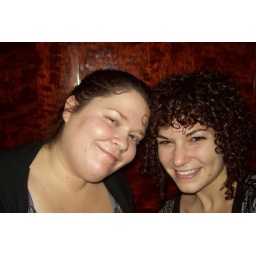
Ms. Jenna & I very happy in our box seats at the opera